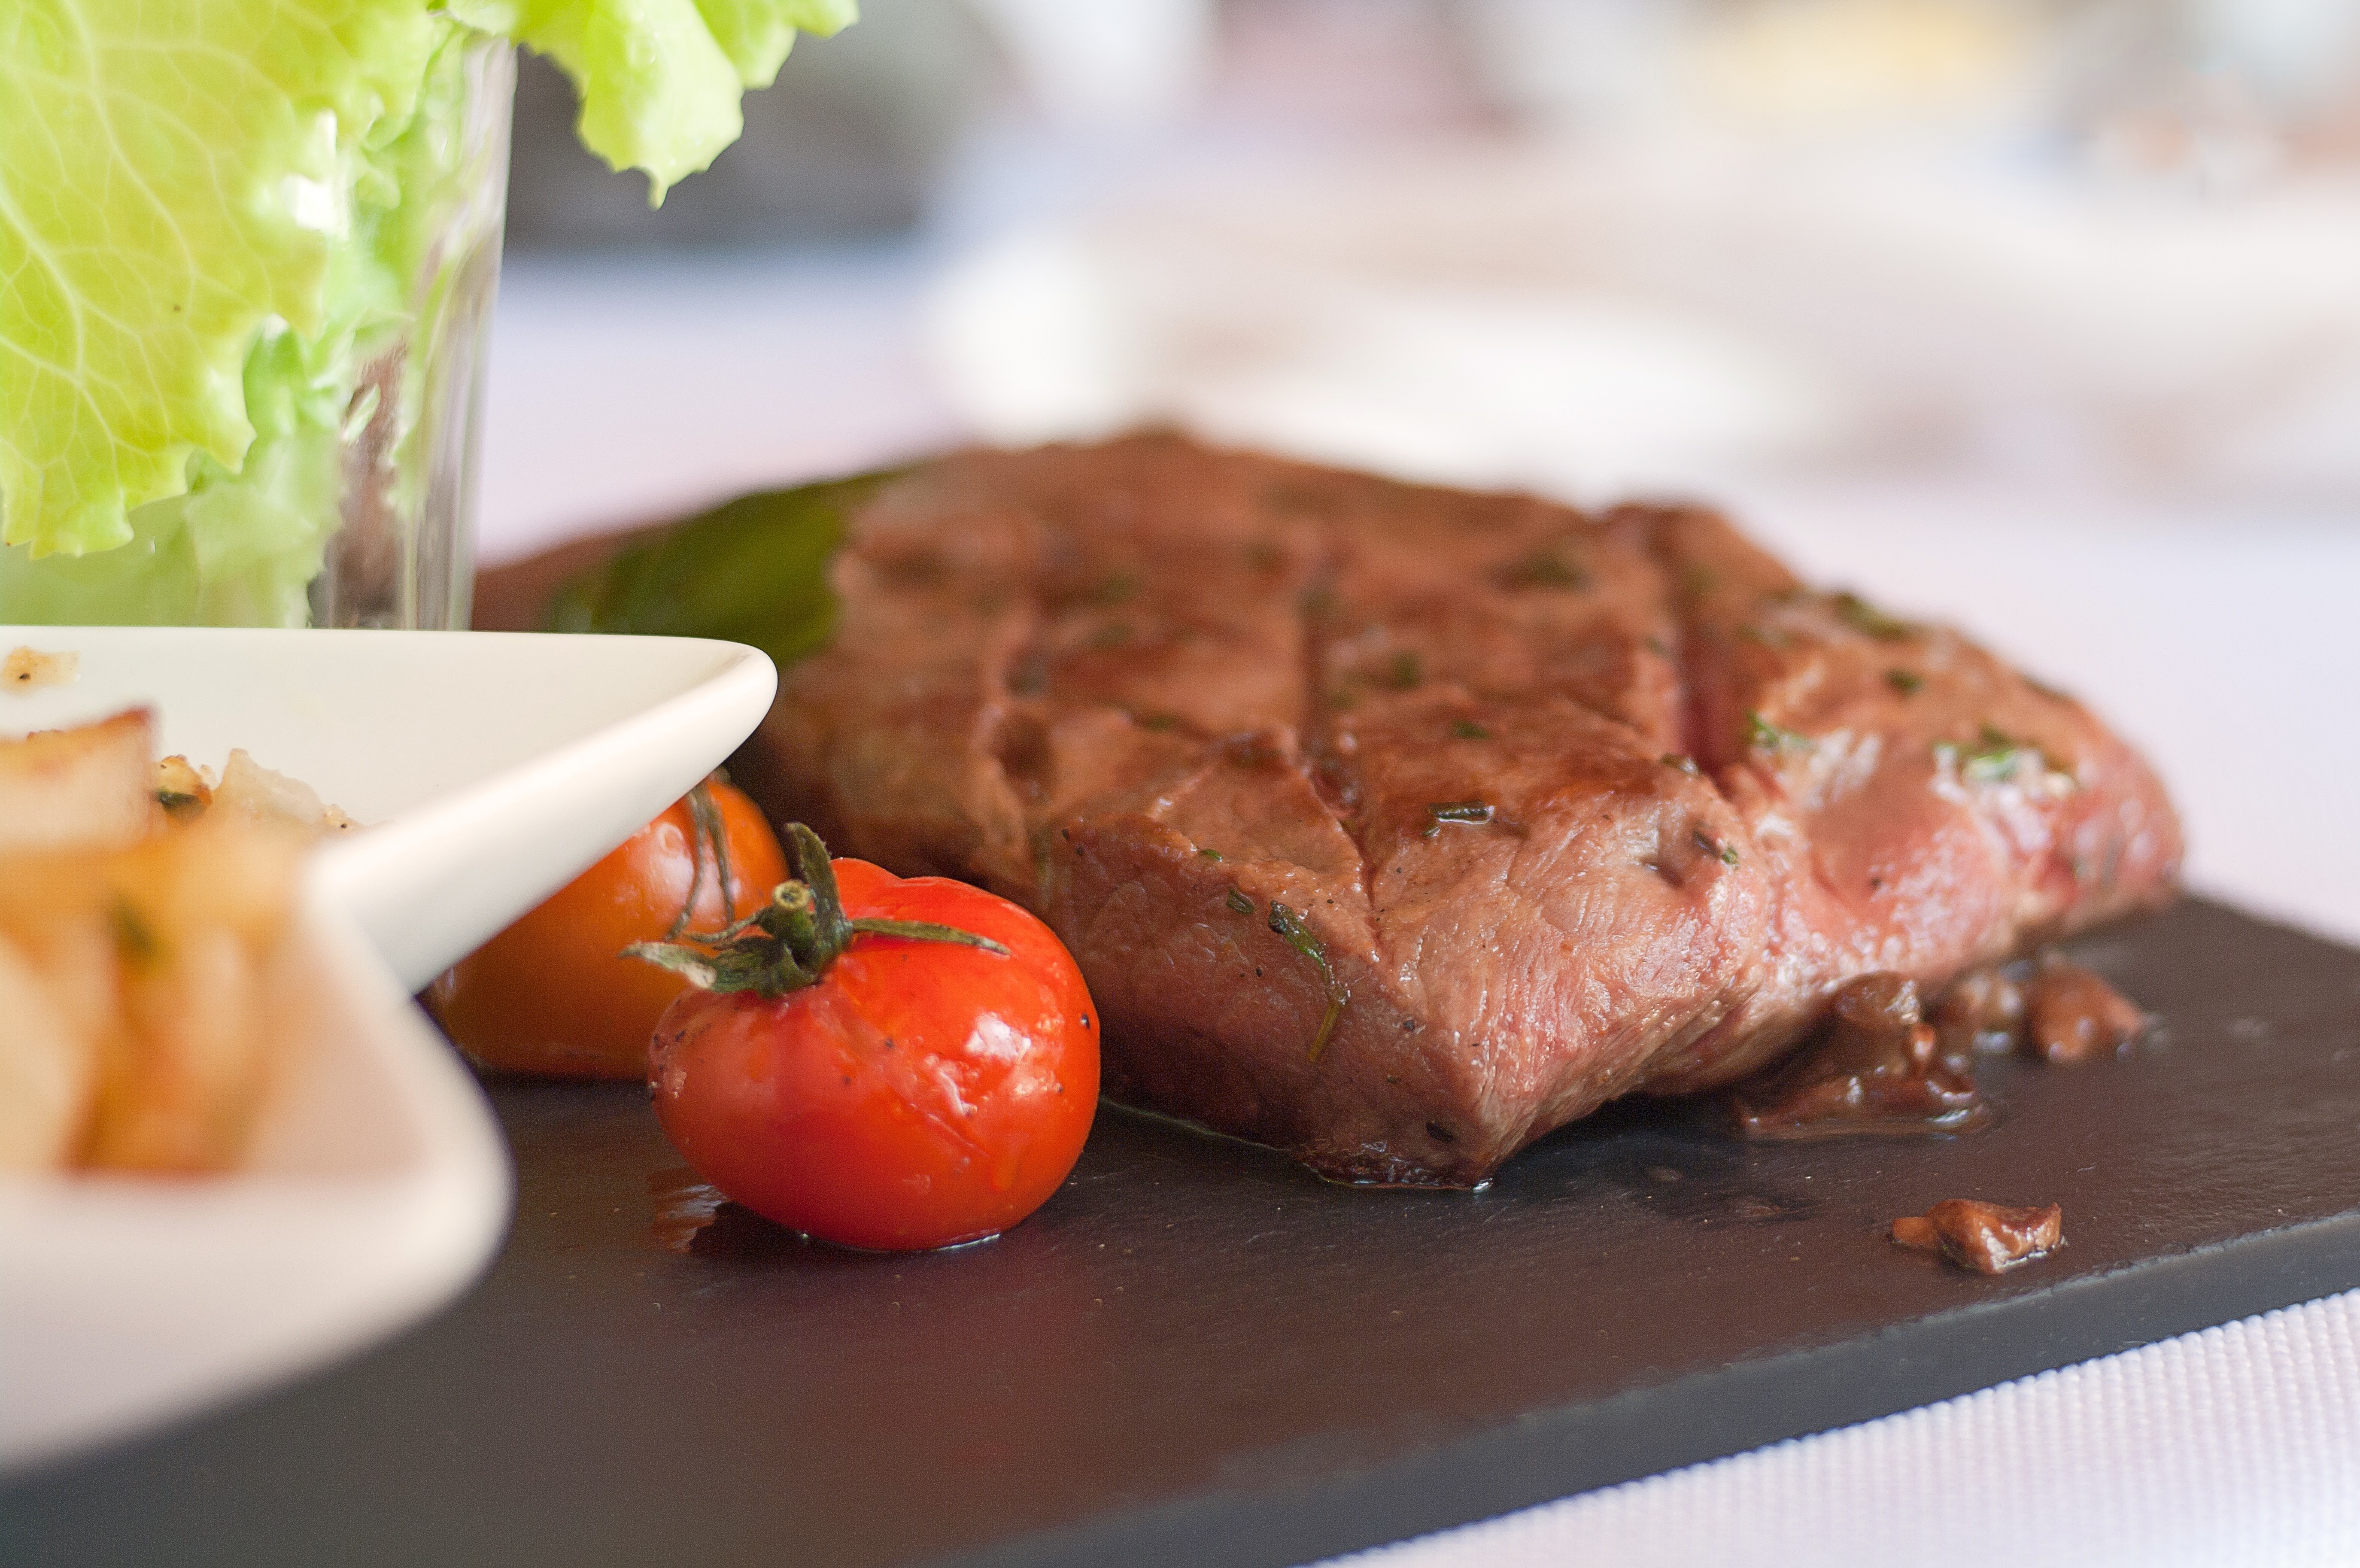
table, restaurant, dish, meal, food, pepper, cooking, produce, plate, fresh, bbq, gourmet, eat, meat, lunch, cuisine, beef, delicious, steak, grill, dinner, tomatoes, filet, grilled, beefsteak, roasted, portion, fillet, roast beef, animal source foods